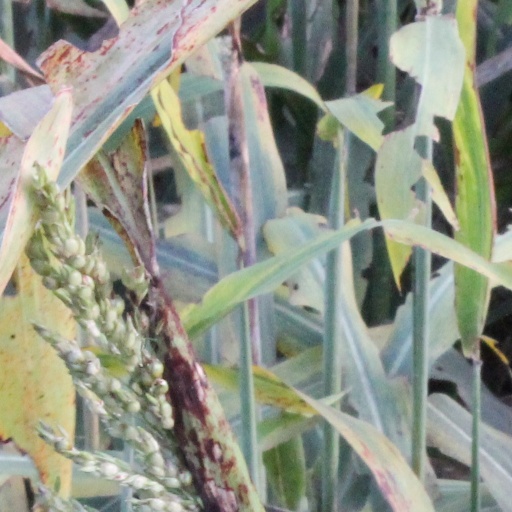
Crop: sorghum